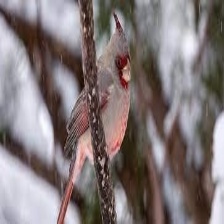
Species: PYRRHULOXIA
Scientific name: CARDINALIS SINUATUS